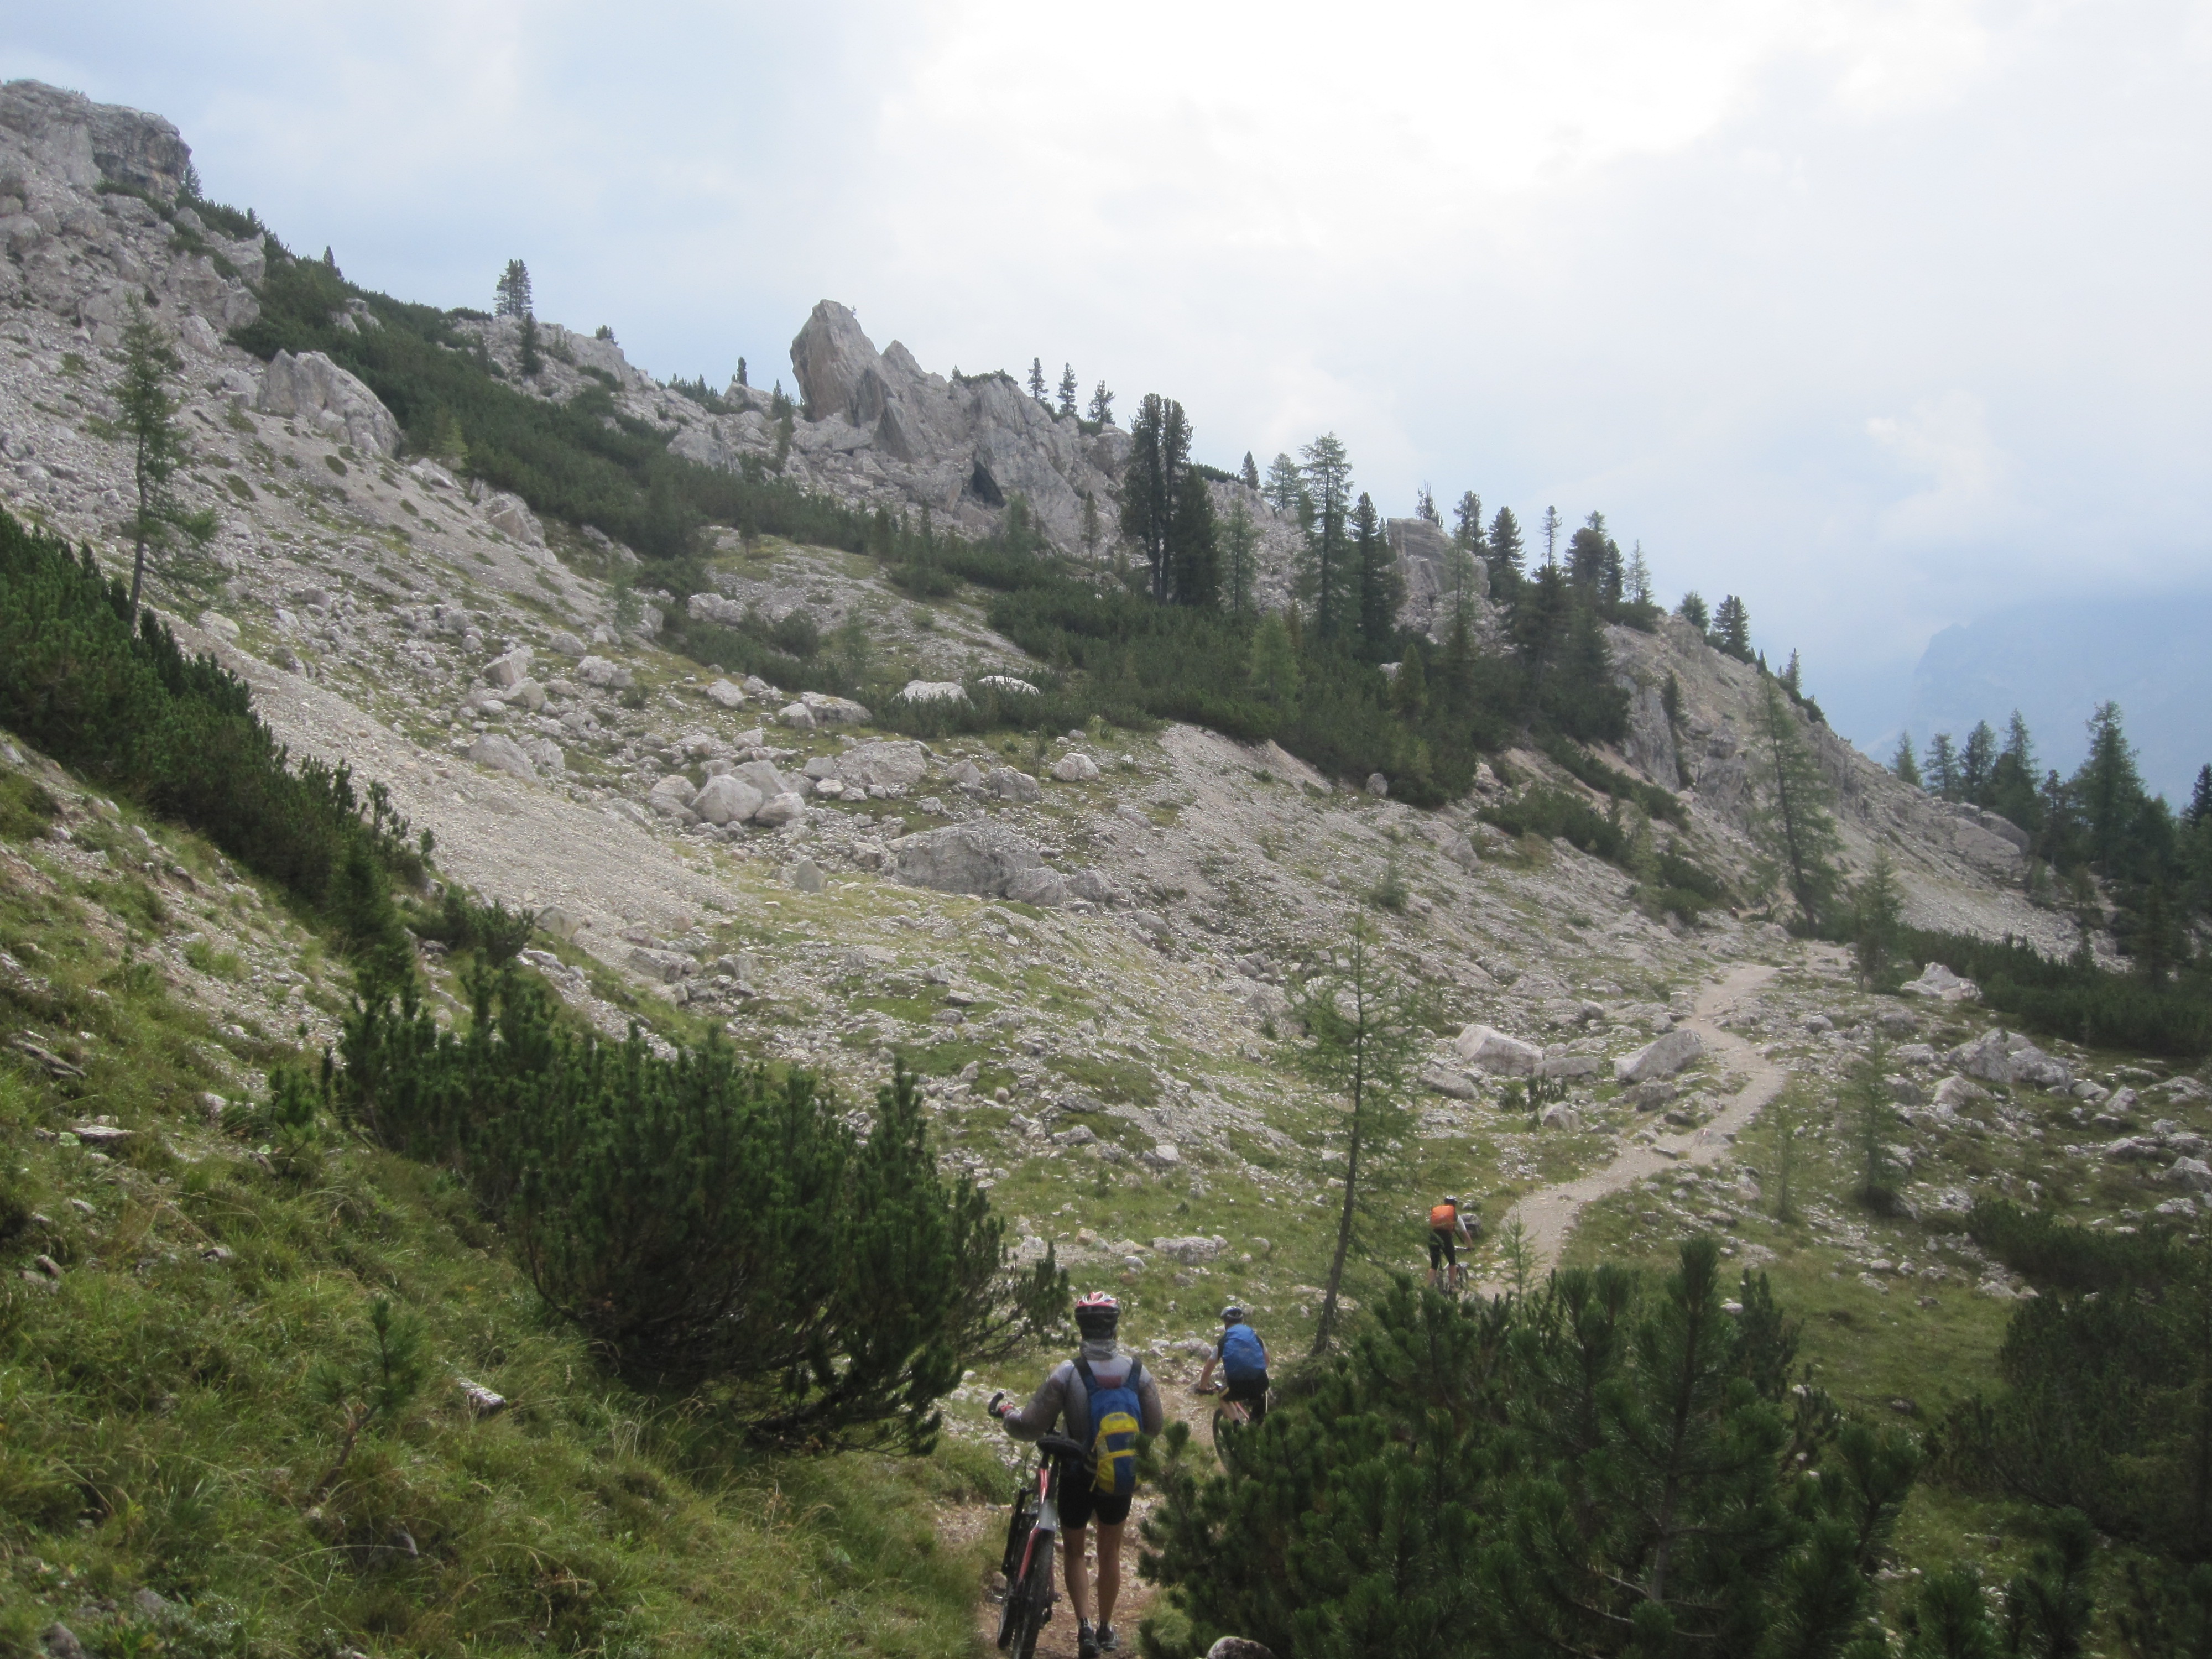
path, rock, walking, mountain, hiking, trail, run, adventure, valley, mountain range, cliff, exit, storm, italy, rocky, terrain, ridge, stones, sports, mountains, alps, backpacking, ravine, plateau, rise, cyclists, dolomites, landform, abyss, mountain pass, transalp, hill station, exhausting, mountainous landforms